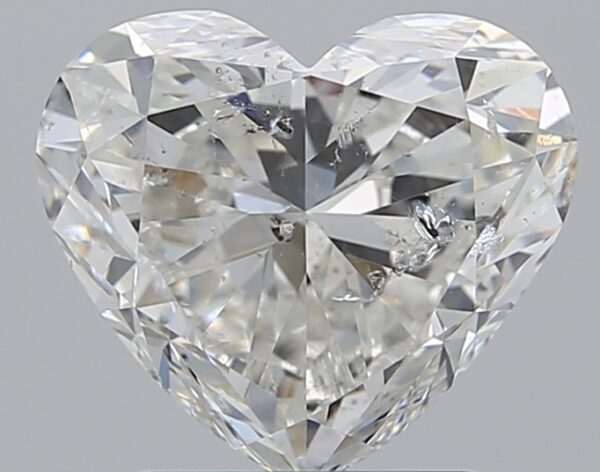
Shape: heart
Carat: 2.02
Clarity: SI2
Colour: G
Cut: EX
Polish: EX
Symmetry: EX
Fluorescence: N
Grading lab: IGI
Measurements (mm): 7.6 x 8.67 x 4.8